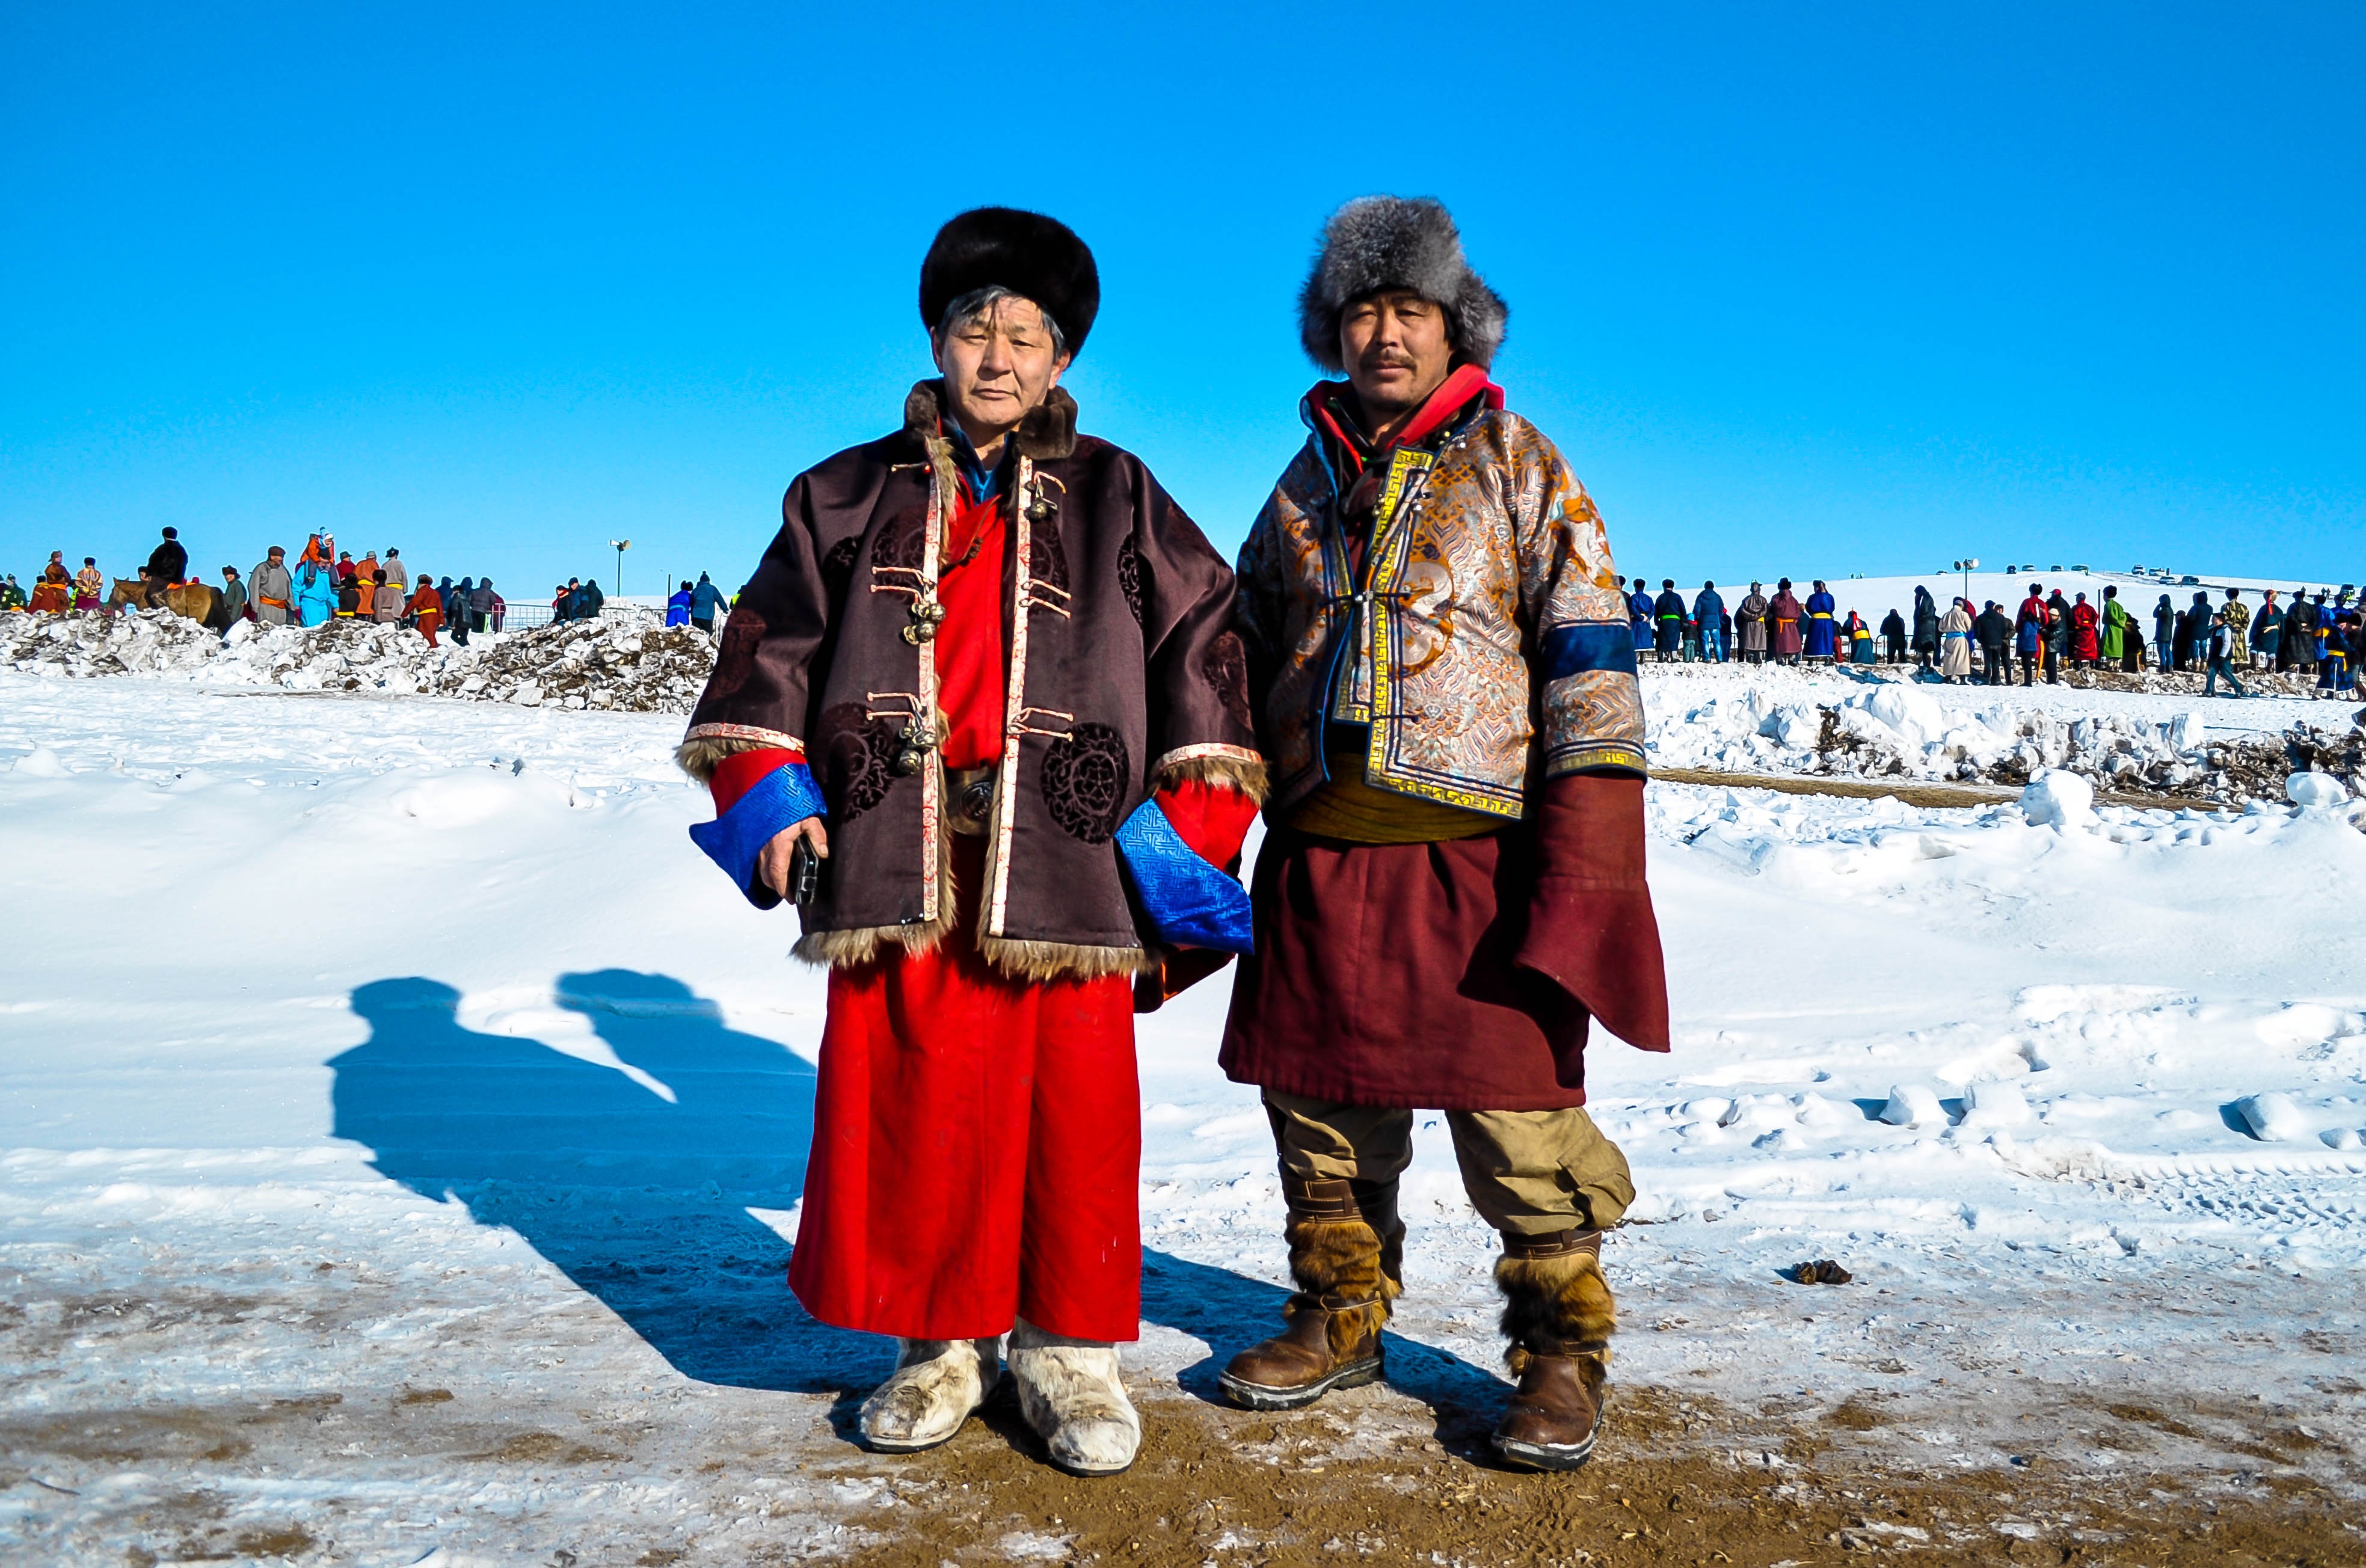
snow, cold, winter, people, clothing, lifestyle, season, outdoors, men, traditional, mongolian, nomads, nomadic